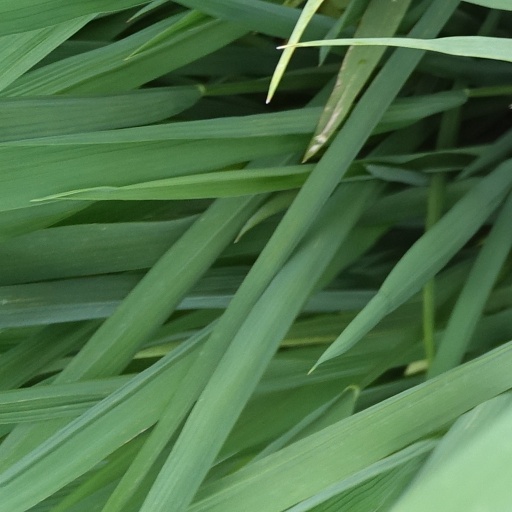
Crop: rice